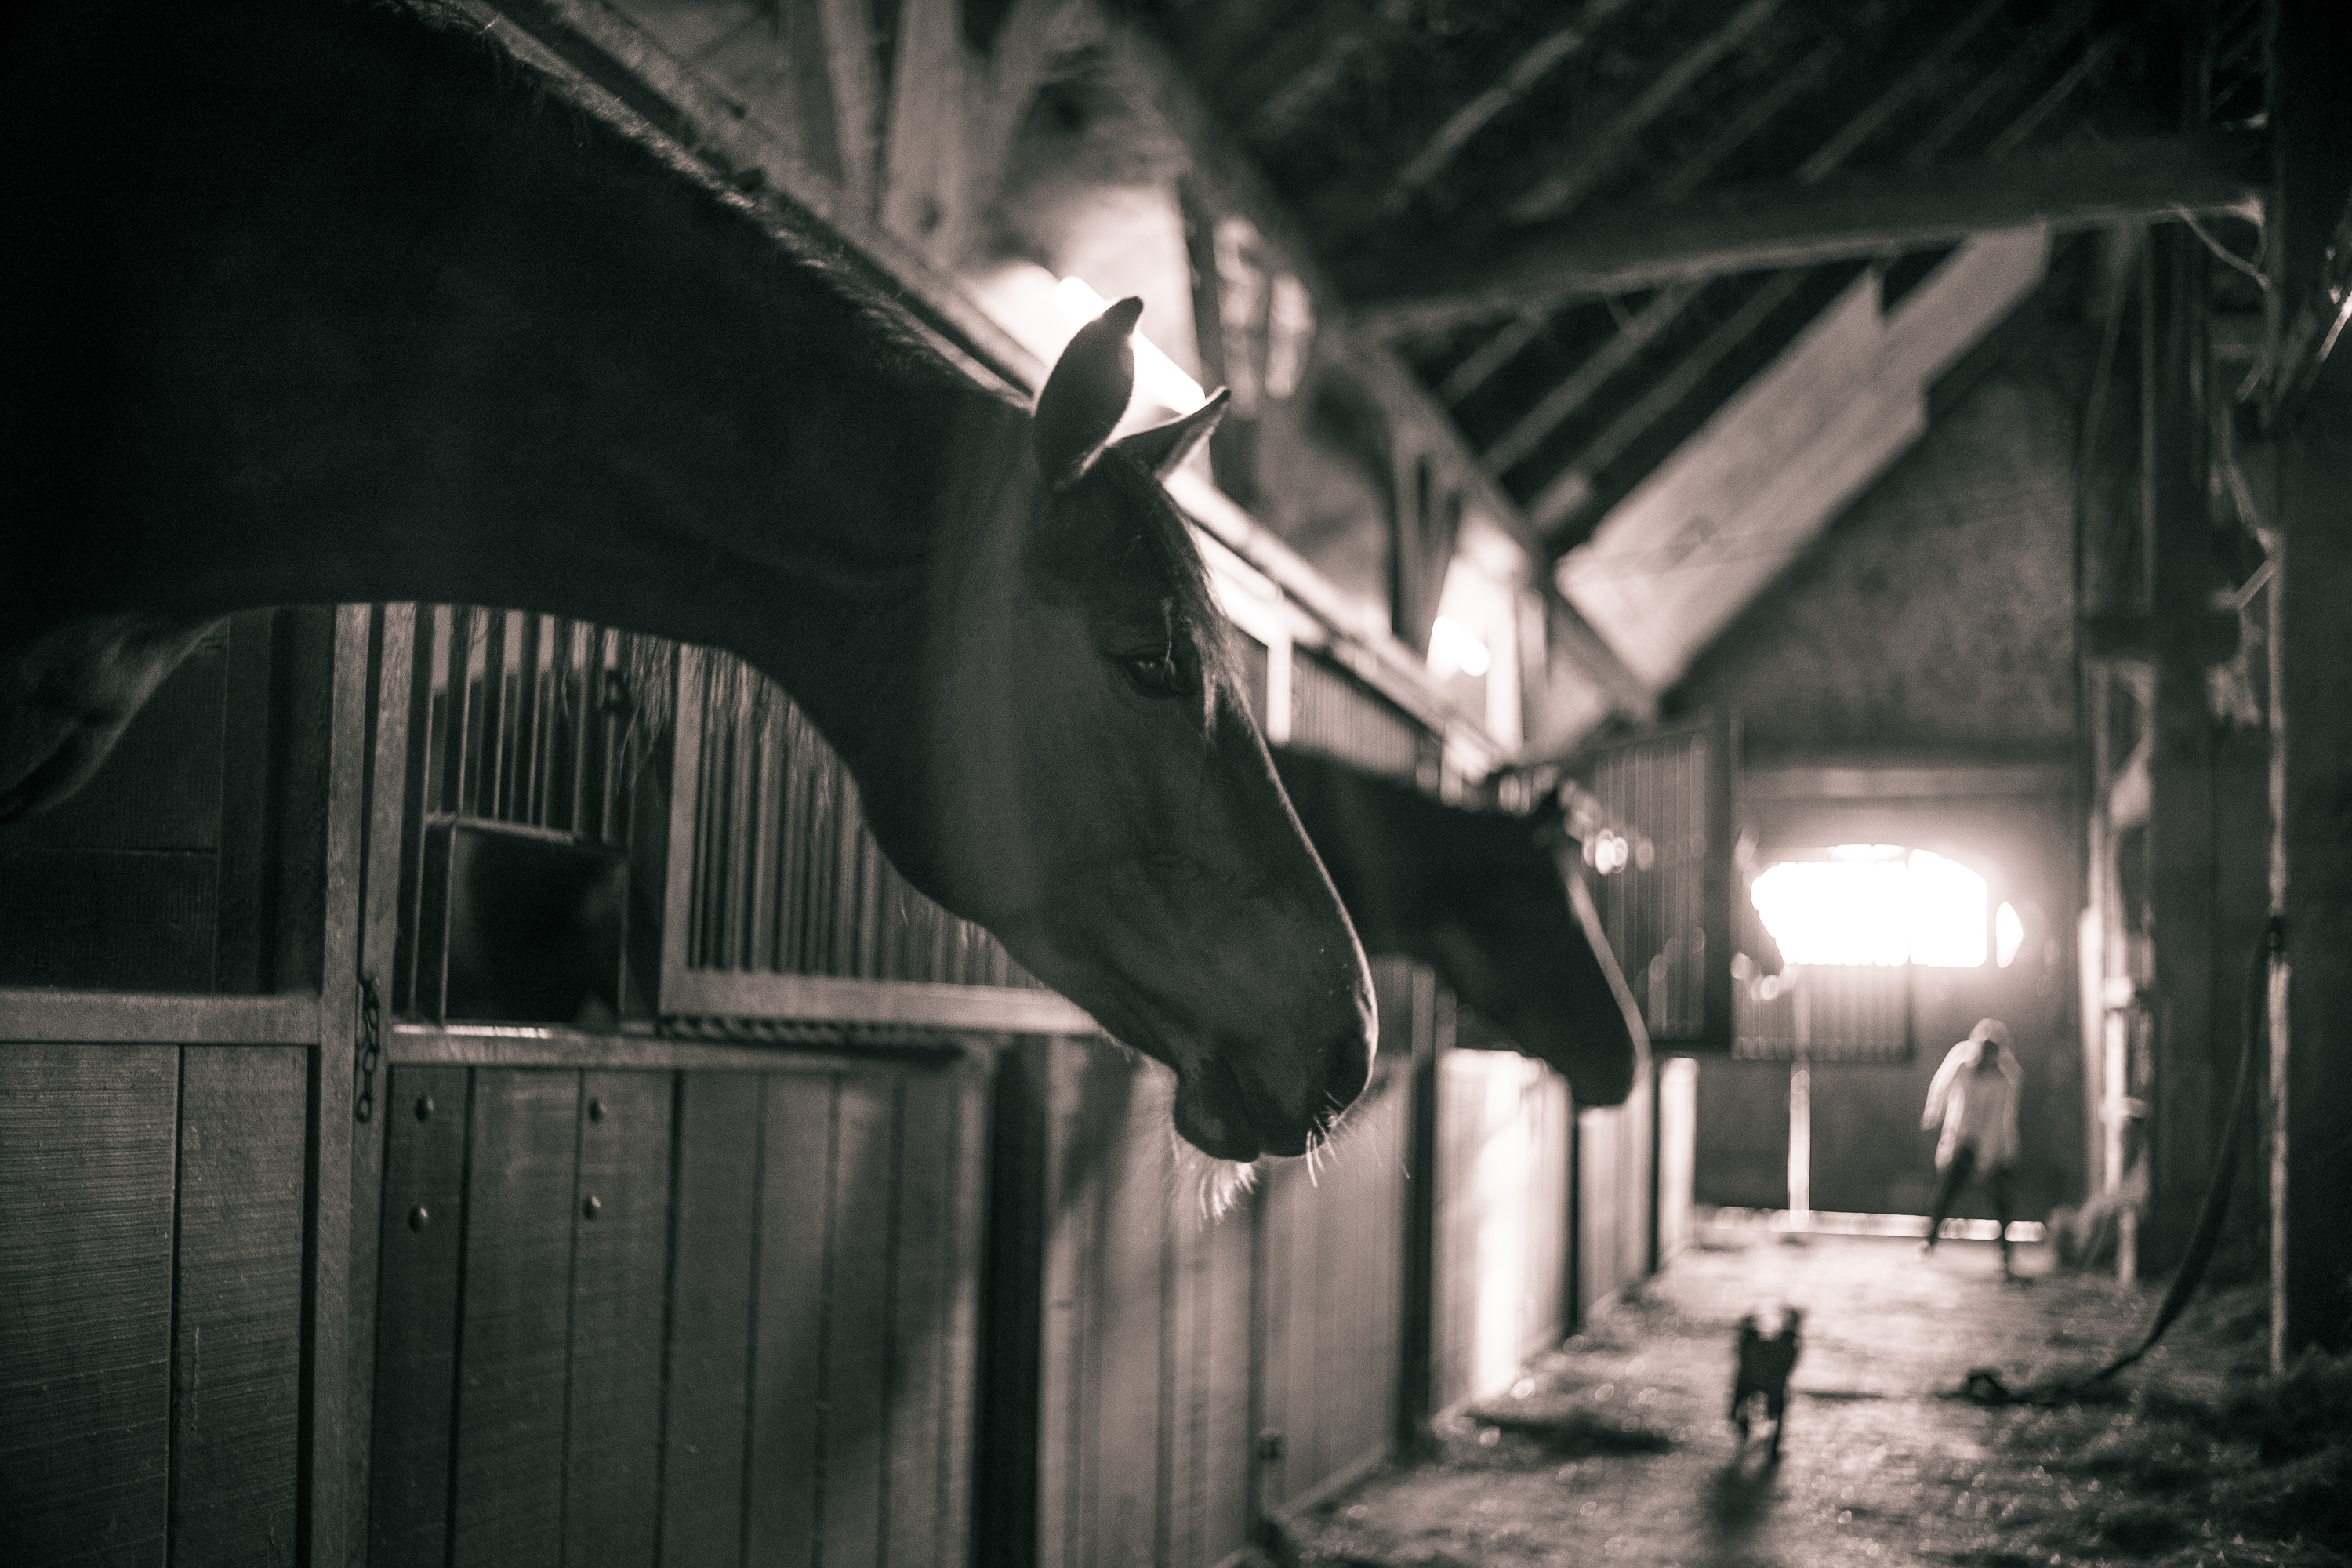
light, night, darkness, black, monochrome, black white, horses, screenshot, horse barn